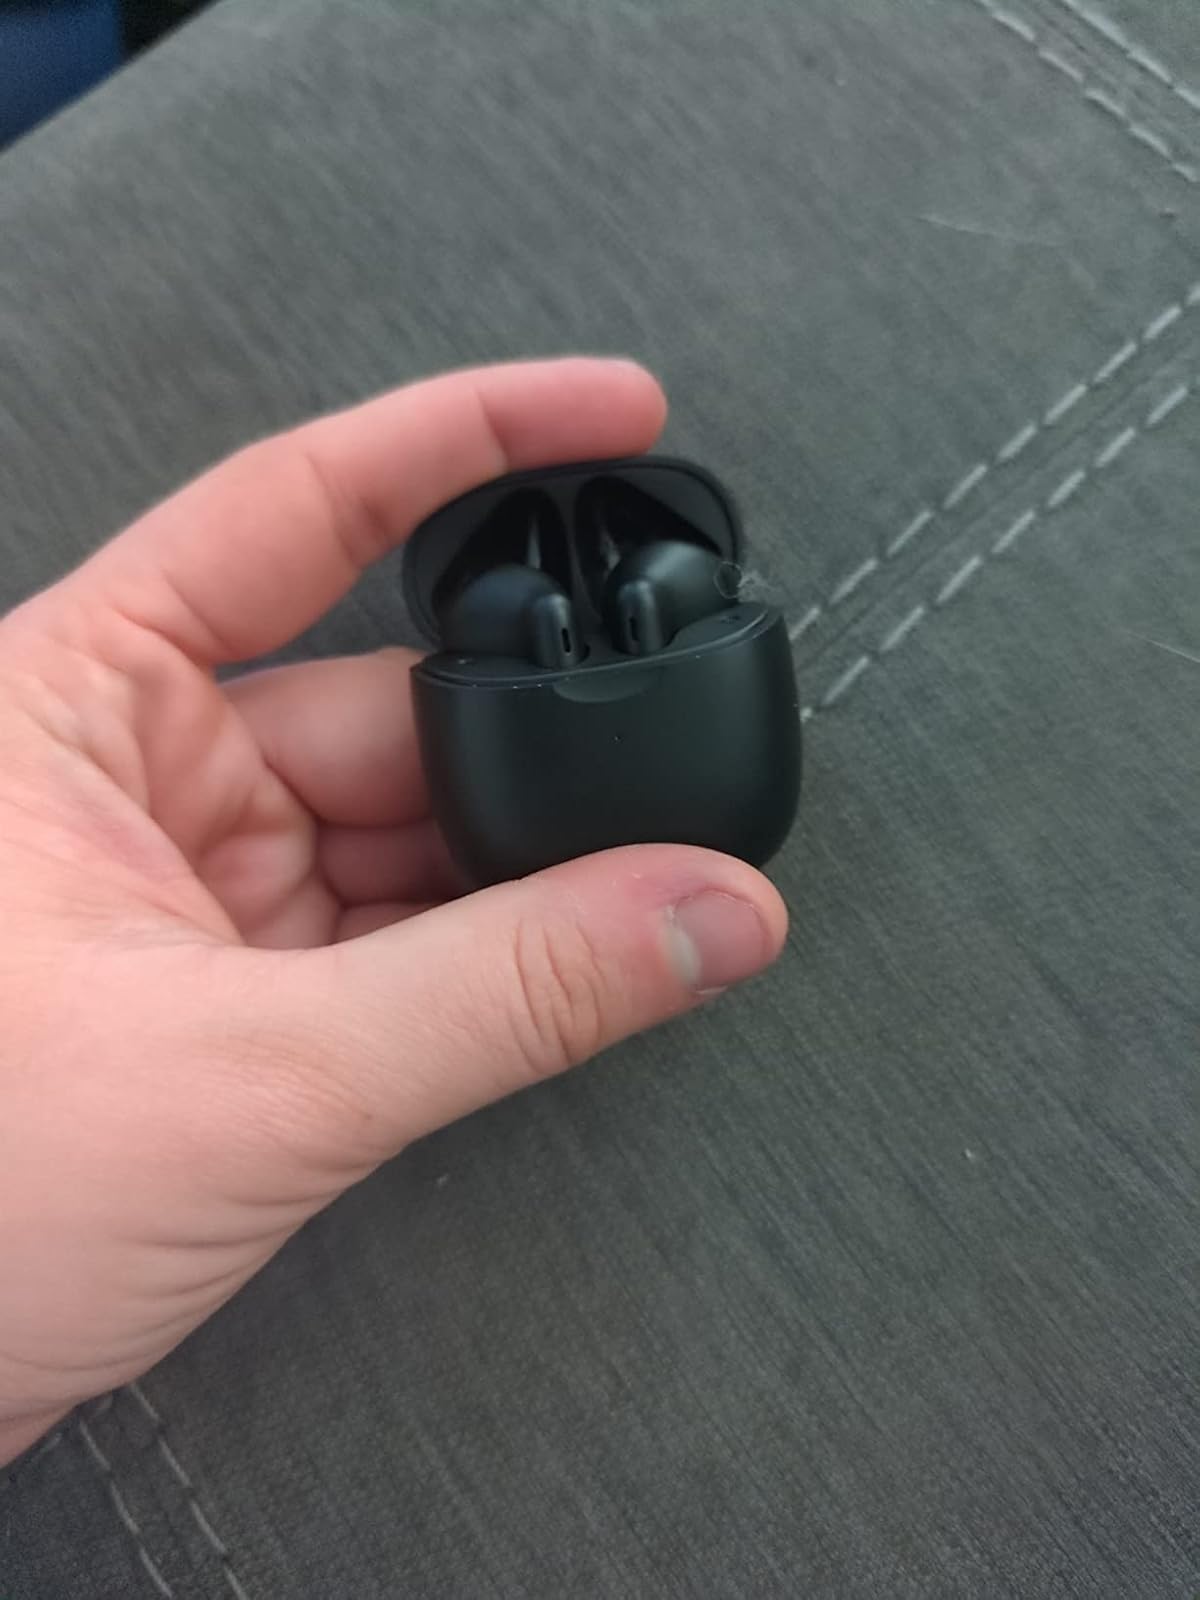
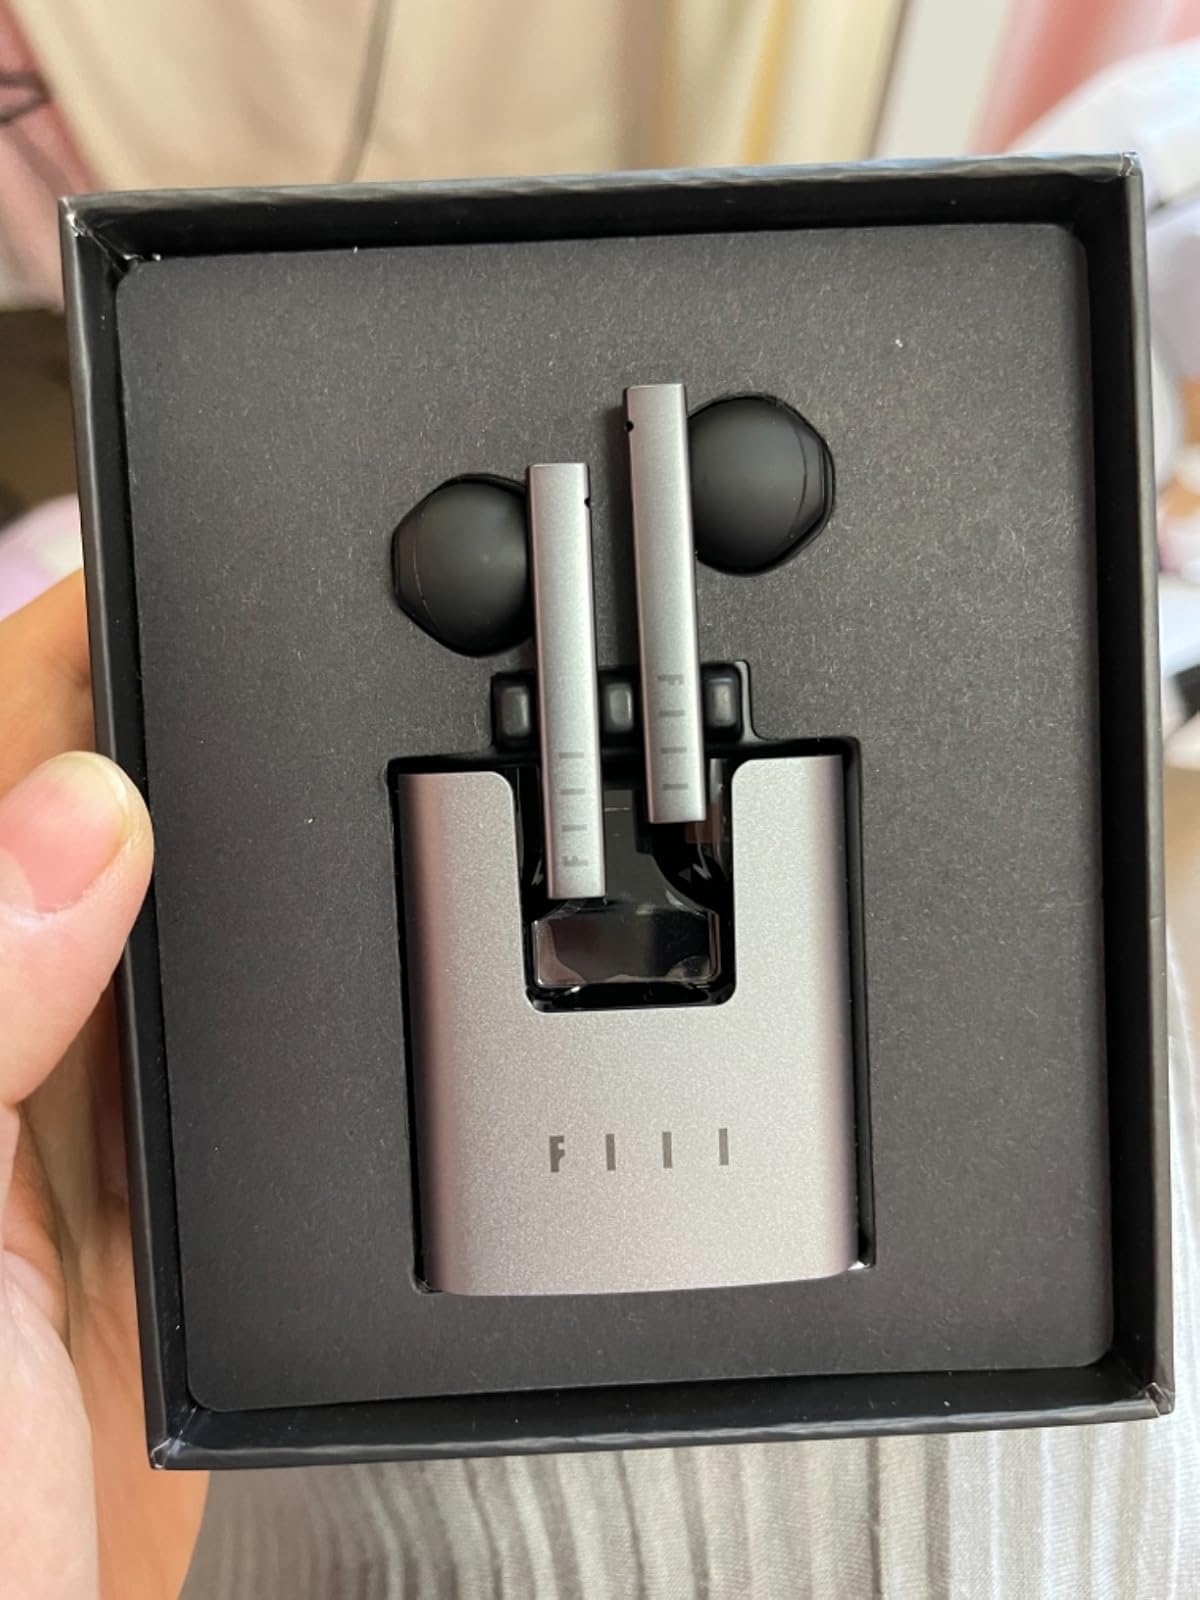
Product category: earbuds
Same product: no